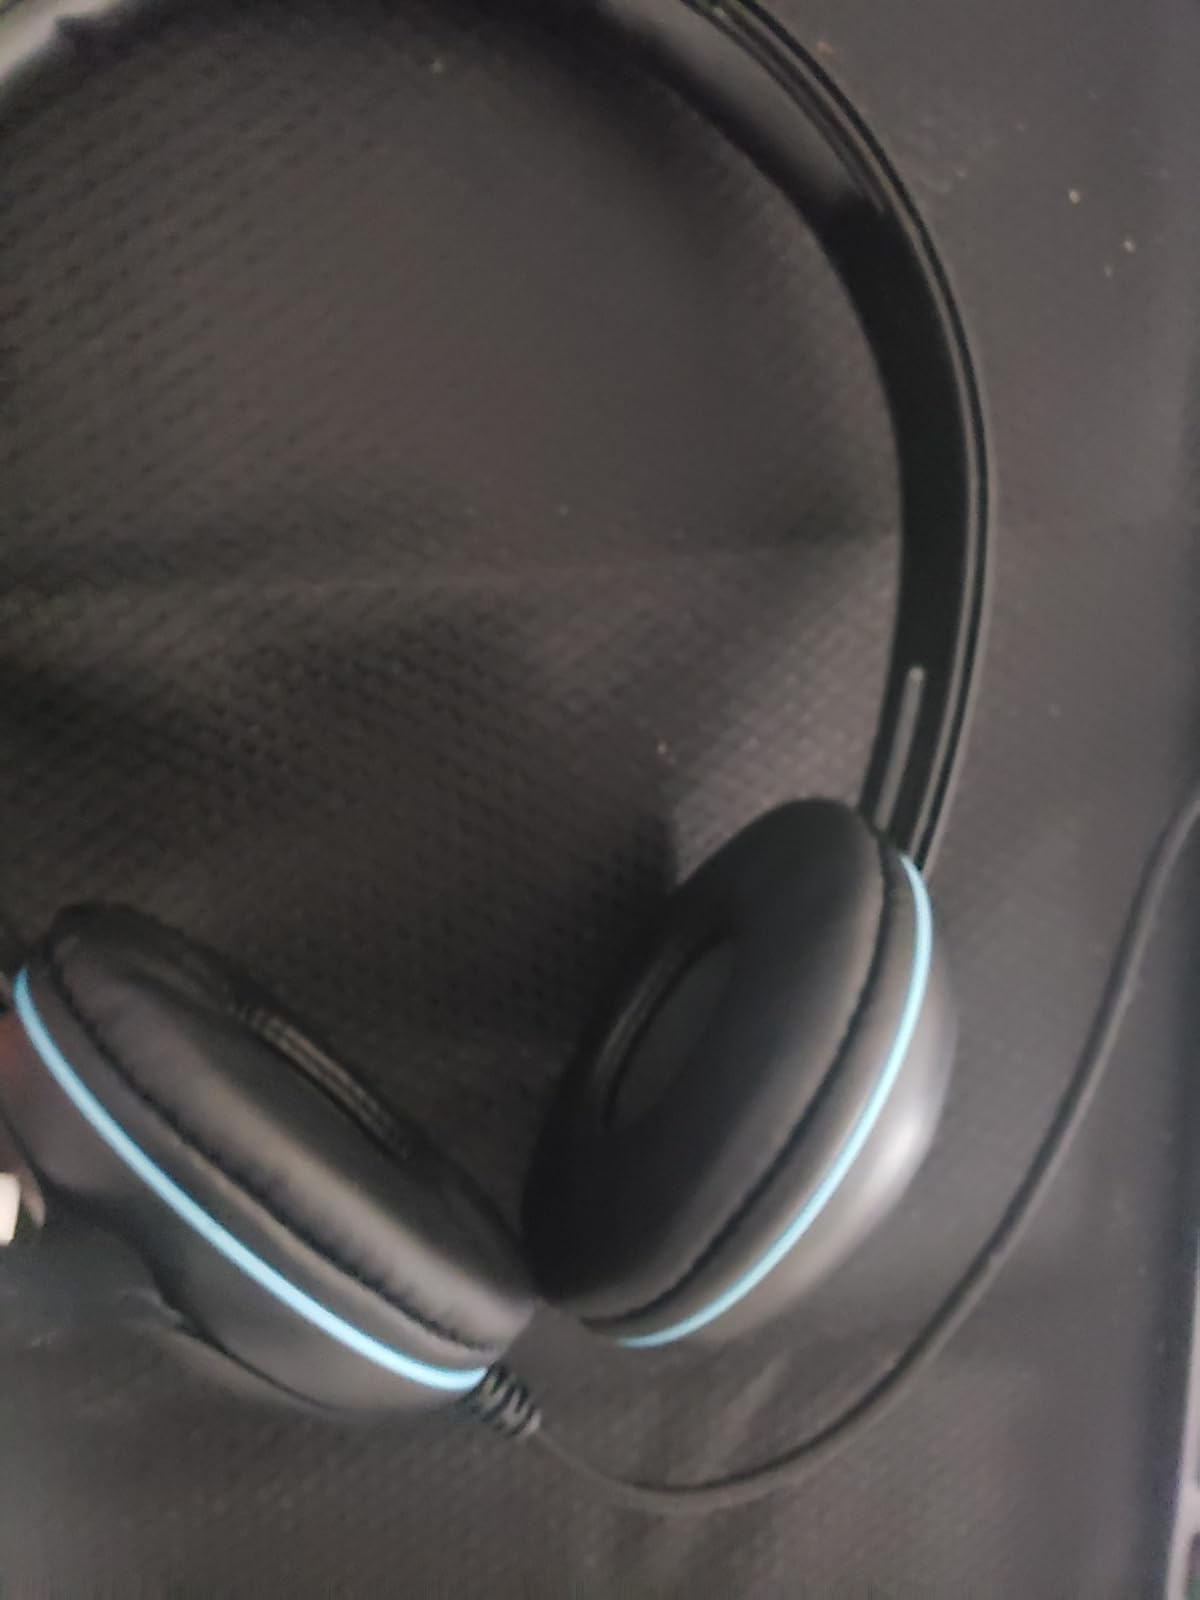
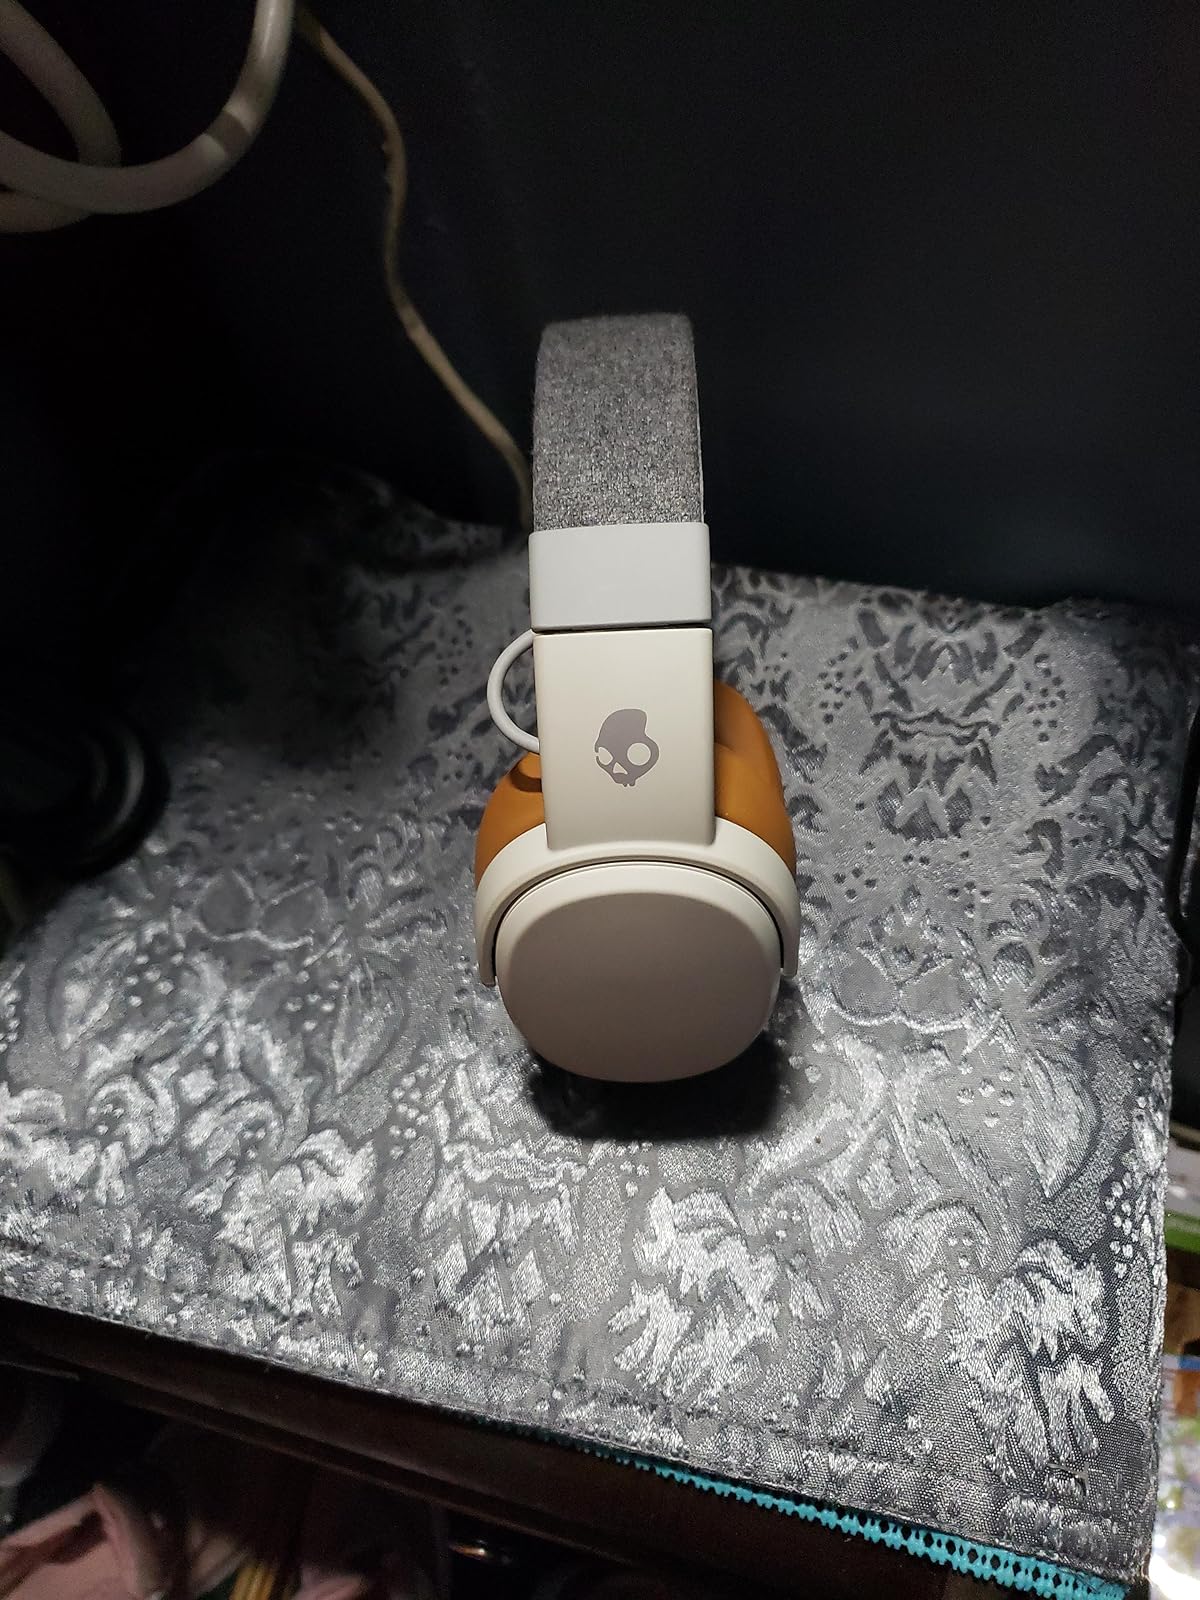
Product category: headphones
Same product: no